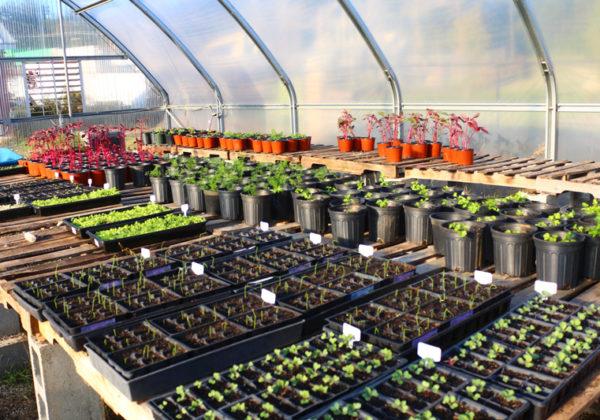
Eneo la bustani au kitalu lililotengenezwa kwa ustadi, lenye mimea iliyoota na kuchipua kwa rangi mbalimbali, kama vile rangi ya kijani kibichi, kuashiria ni sehemu itumikayo, kwa ajili ya kilimo cha mbegu.